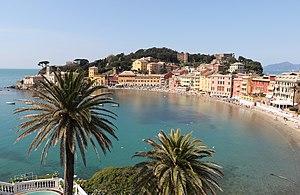
Sestri Levante est une commune de la ville métropolitaine de Gênes dans la région Ligurie en Italie.